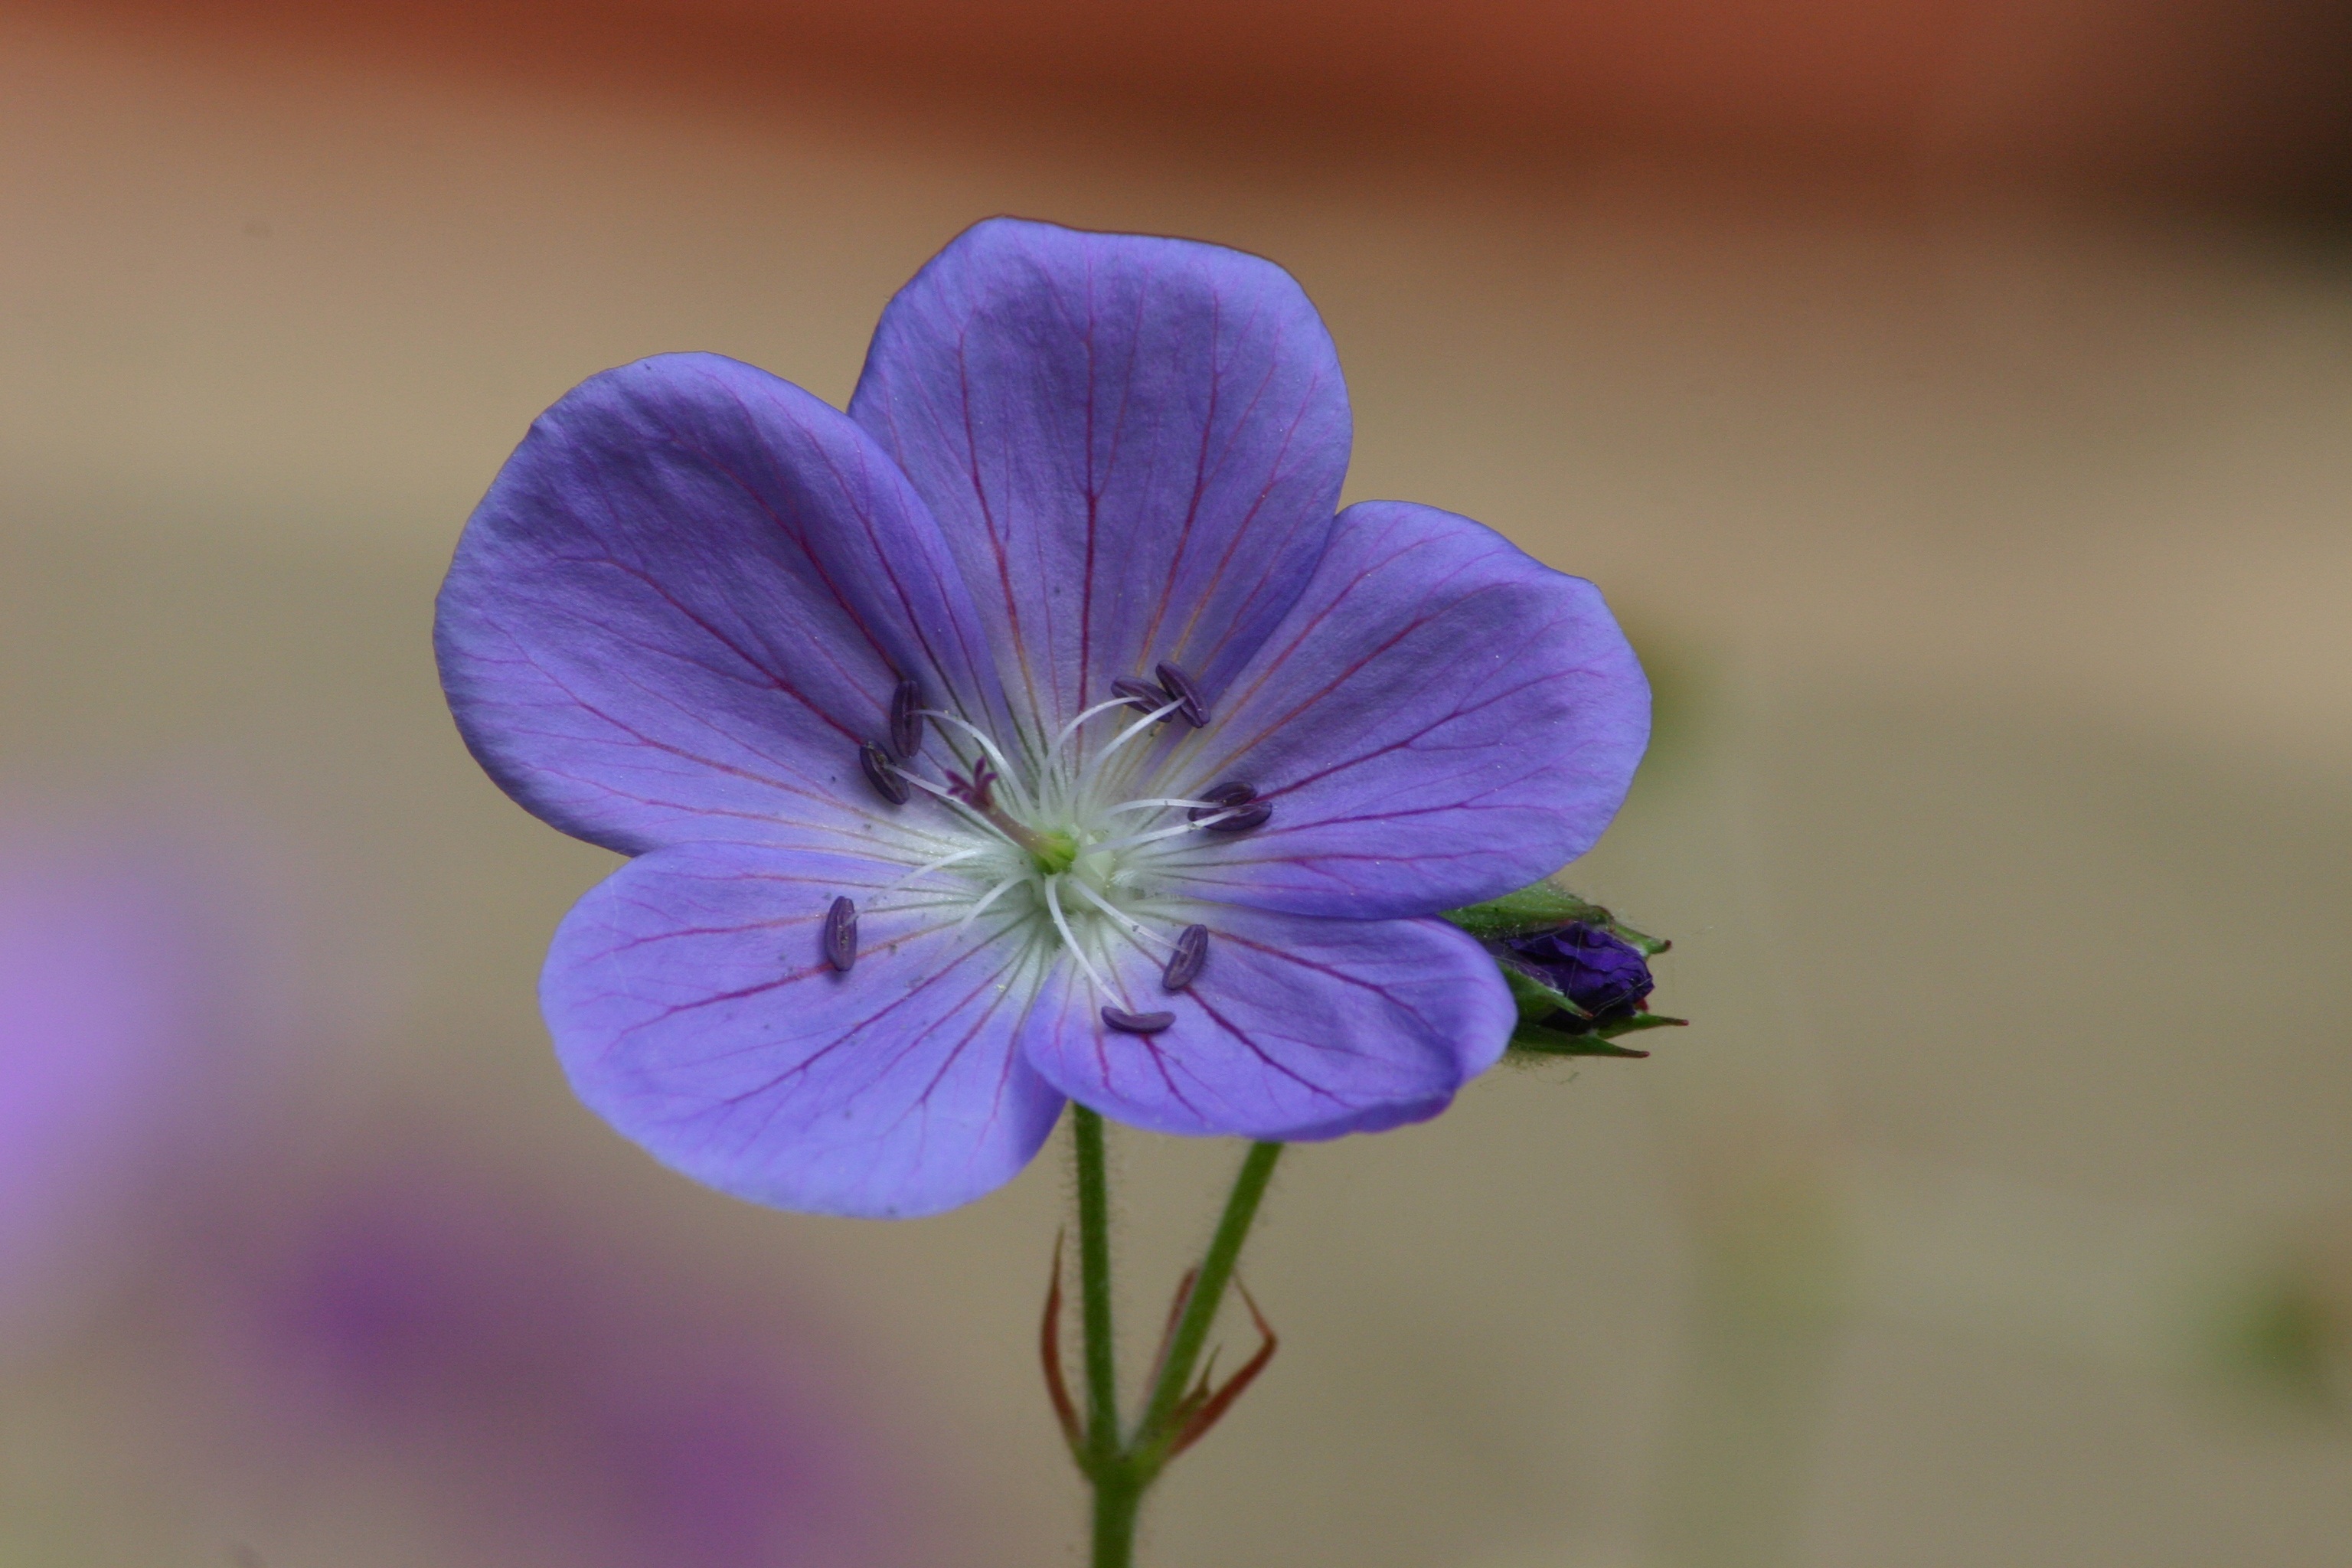
nature, blossom, plant, flower, purple, petal, summer, wild, small, flora, perennial, wildflower, close up, geranium, single, petals, five, macro photography, flowering plant, geraniaceae, plant stem, land plant, violet family, geraniales